Tom Hopper

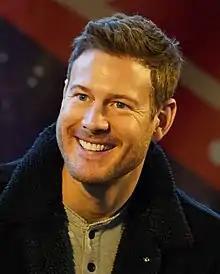
Hopper in 2022

Thomas Edward Hopper (born 28 January 1985) is an English actor. He has appeared as Percival in "Merlin" (2010–12), Billy Bones in "Black Sails" (2014–17), Dickon Tarly in "Game of Thrones" (2017), and Luther Hargreeves in "The Umbrella Academy" (2019–2024).